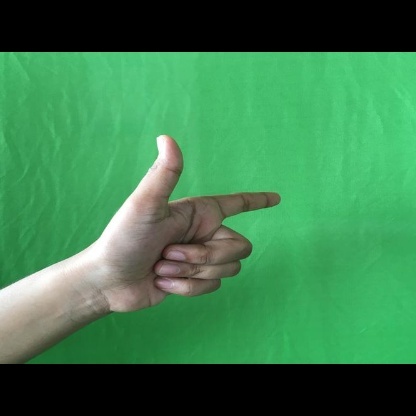
Mudra: Chandrakala